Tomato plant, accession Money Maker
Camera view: vertical (180 deg); turntable rotation: 90 degrees
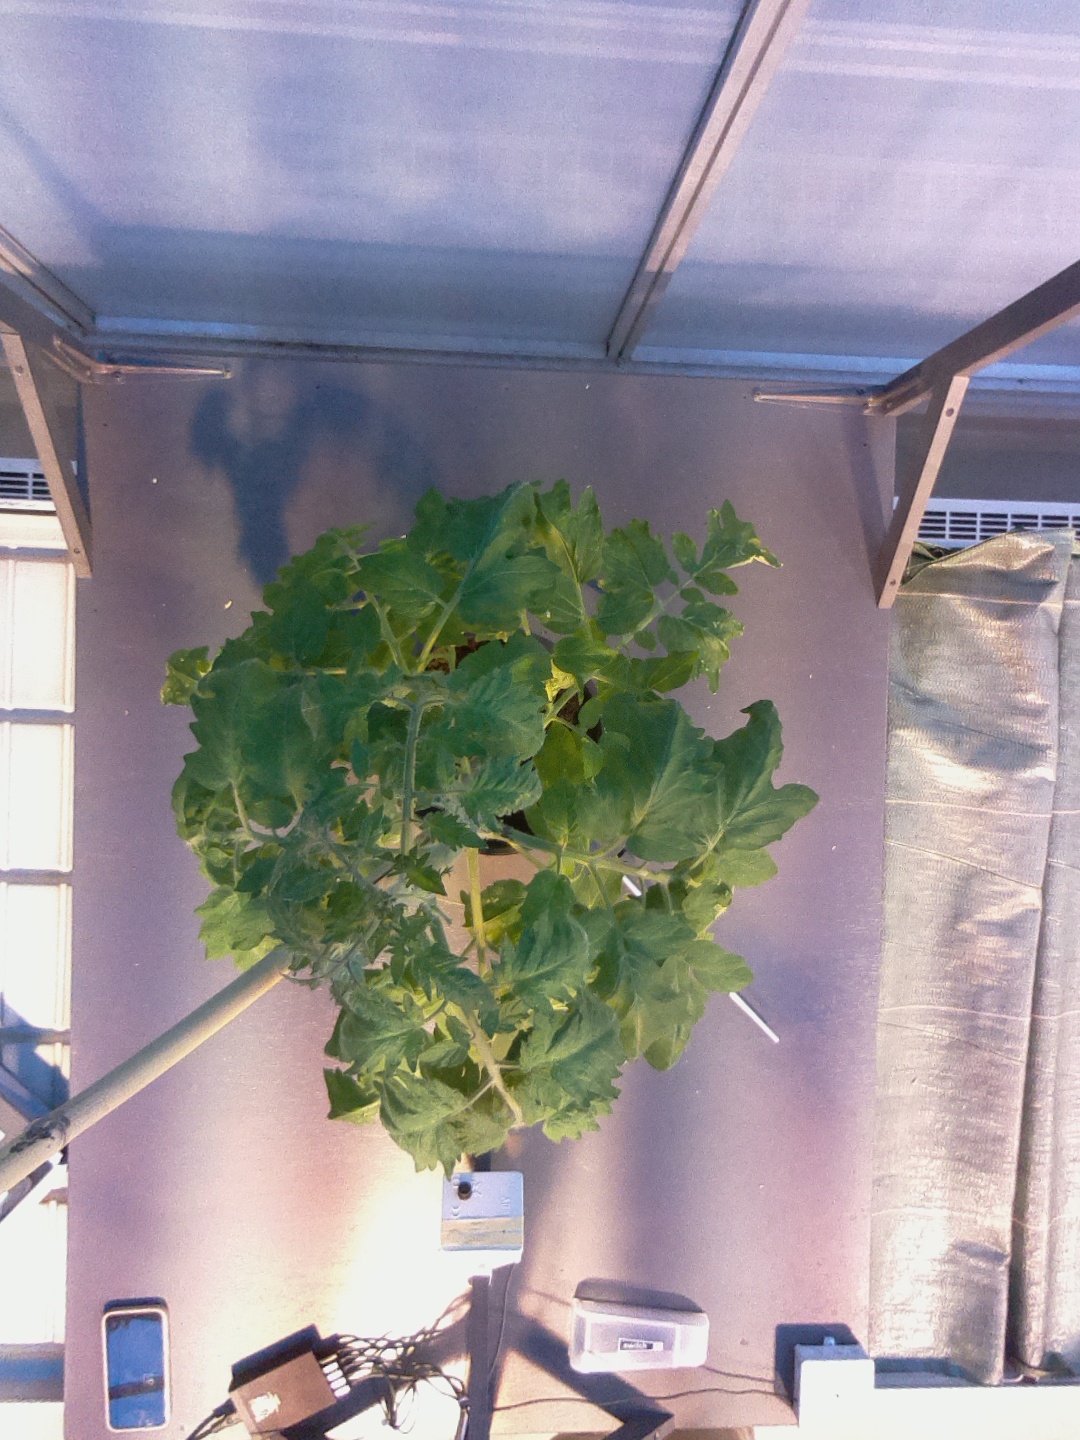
BBCH growth stage 60: First flowers open